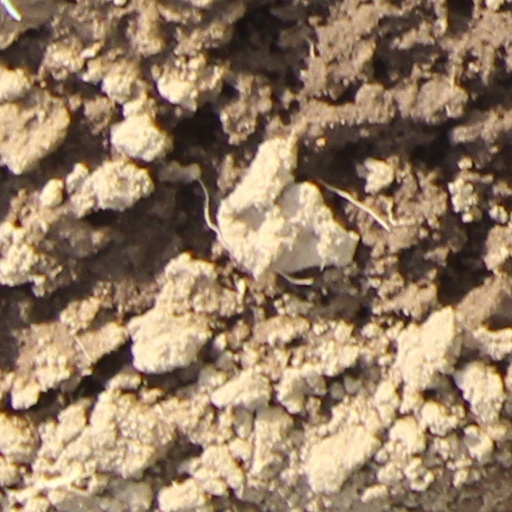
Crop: wheat